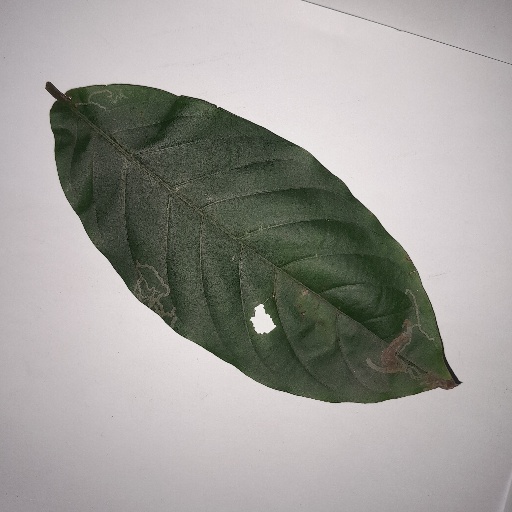
Species: HariTaki
Leaf condition: Bacterial Spot